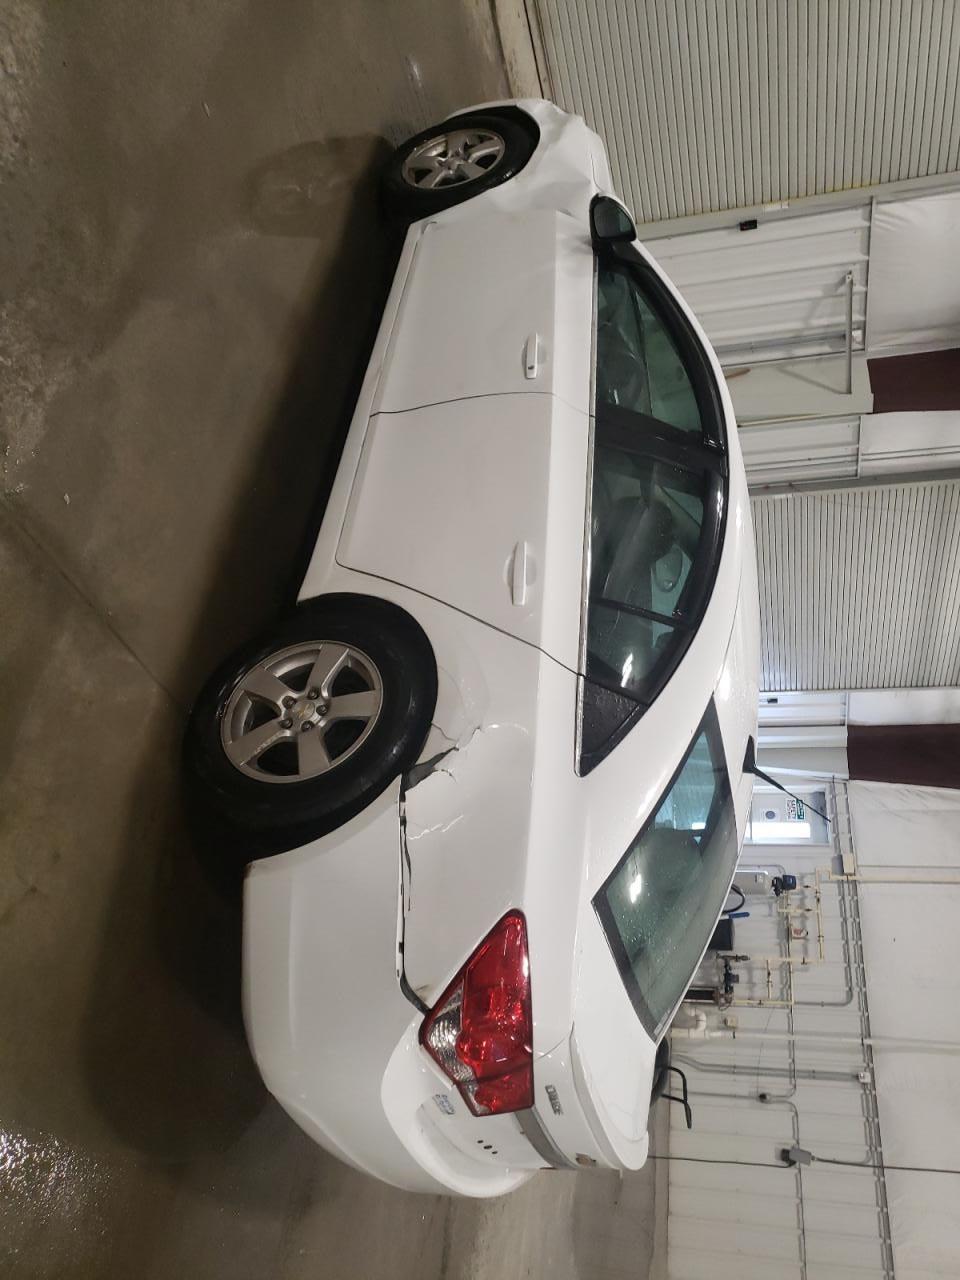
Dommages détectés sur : aile arrière gauche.
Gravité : mineur